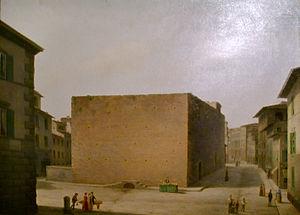
Fabio Borbottoni est un peintre italien, principalement de vedute urbaines de Florence.